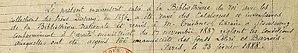
attestation de transfert de la BFN
Le Codex Manesse, aussi appelé Manessische Handschrift, Große Heidelberger Liederhandschrift et parfois aussi Pariser Handschrift est un manuscrit de poésie lyrique enluminé ayant la forme d'un codex. Il est le plus grand et somptueux des recueils du Minnesang allemand.